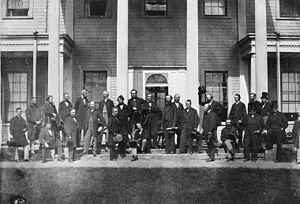
Source
La renaissance acadienne est une période de l'Histoire de l'Acadie s'étalant, selon les sources, entre 1850 et 1881.
La conférence de Charlottetown était une conférence à Charlottetown, Île-du-Prince-Édouard pour les représentants des colonies de l'Amérique du Nord britannique pour discuter de la Confédération canadienne. La conférence se déroula du 1ᵉʳ au 9 septembre 1864.
Cet article traite des événements qui se sont produits durant l'année 1864 au Canada.
Le Nouveau-Brunswick est une province du Canada. Sa capitale est Fredericton et ses plus grandes villes sont Moncton et Saint-Jean. Les langues officielles de la province sont l'anglais et le français.
La province du Canada, également désignée en tant que Canada-Uni, est une colonie de l'Amérique du Nord britannique qui exista de 1841 à 1867. Elle est issue de l'union entre les colonies du Haut-Canada et du Bas-Canada, qui deviennent respectivement les régions du Canada-Ouest et du Canada-Est. La proclamation de l'Acte d'Union, le 10 février 1841, crée une administration centralisée sous la gouverne d'un gouverneur général et d'une seule chambre basse, l'Assemblée législative de la province du Canada. Son territoire s'étend sur ce qui est aujourd'hui des portions des provinces canadiennes de l'Ontario, du Québec et de Terre-Neuve-et-Labrador.
L'histoire de l'Acadie débute au XVIᵉ siècle. Ce territoire est toutefois déjà habité depuis au moins onze millénaires, d'abord par les Paléoaméricains. La période du grand hiatus, entre -8000 et -3000, correspond à un manque de preuves archéologiques. La culture archaïque maritime s'installe ensuite près de la mer et vit surtout des ressources halieutiques, côtoyant probablement d'autres peuples. La céramique est adoptée vers -500, à l'époque où se développent les peuples des Micmacs et des Etchemins. Ce qui est arrivé à ces derniers n'est pas connu, mais les Malécites, à qui leur sont probablement liés, occupent ensuite leur territoire.